Padraigín Ní Mhurchú

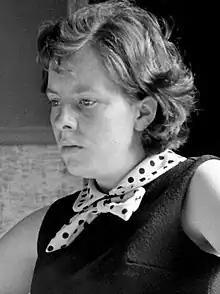

Padraigín Ní Mhurchú (20 February 1949 – 4 June 2019) was an Irish trade union leader.